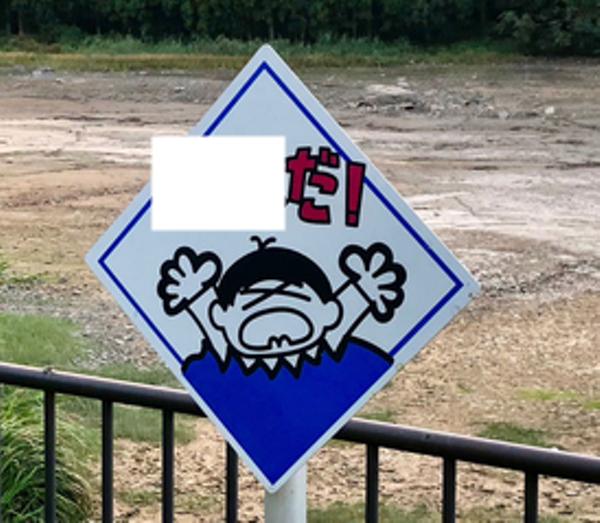
回答: こうやって産まれたん